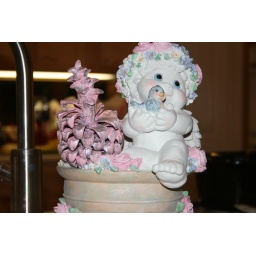
Angels up in the sky with a pine cone